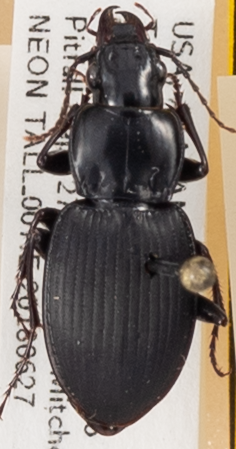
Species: Cyclotrachelus convivus
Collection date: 2018-06-27
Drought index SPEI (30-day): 0.208
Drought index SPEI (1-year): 0.006
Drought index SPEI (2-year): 0.1